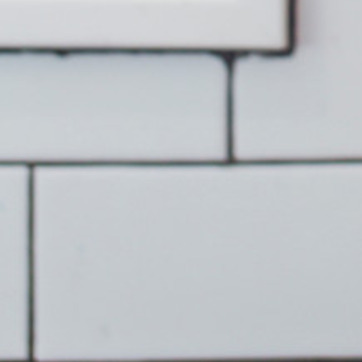
Material: tile